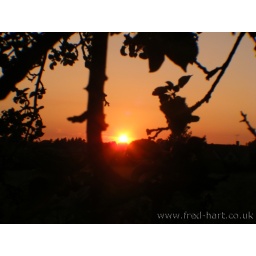
The sun setting over Cirencester during June 2010. Photo taken from my sister's tree house in the back garden!